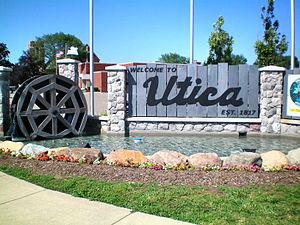
La ville d’Utica est située dans le comté de Macomb, dans l’État du Michigan, aux États-Unis. Sa population s’élevait à 4 757 habitants lors du recensement de 2010, estimée à 4 930 habitants en 2016.